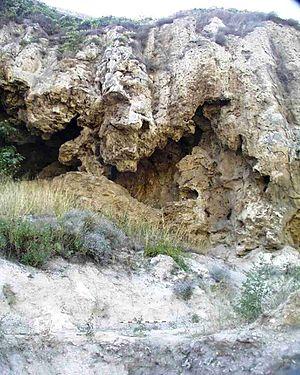
L'abri Romaní, ou abric Romaní, est un abri sous roche et un site archéologique préhistorique situé au sur la Commune de Capellades en Catalogne, Espagne.